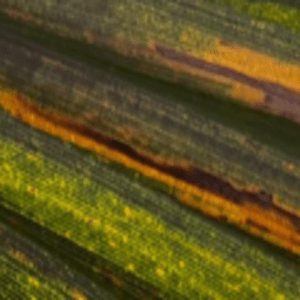
Label: Manganese Deficiency